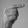
ASL letter: G